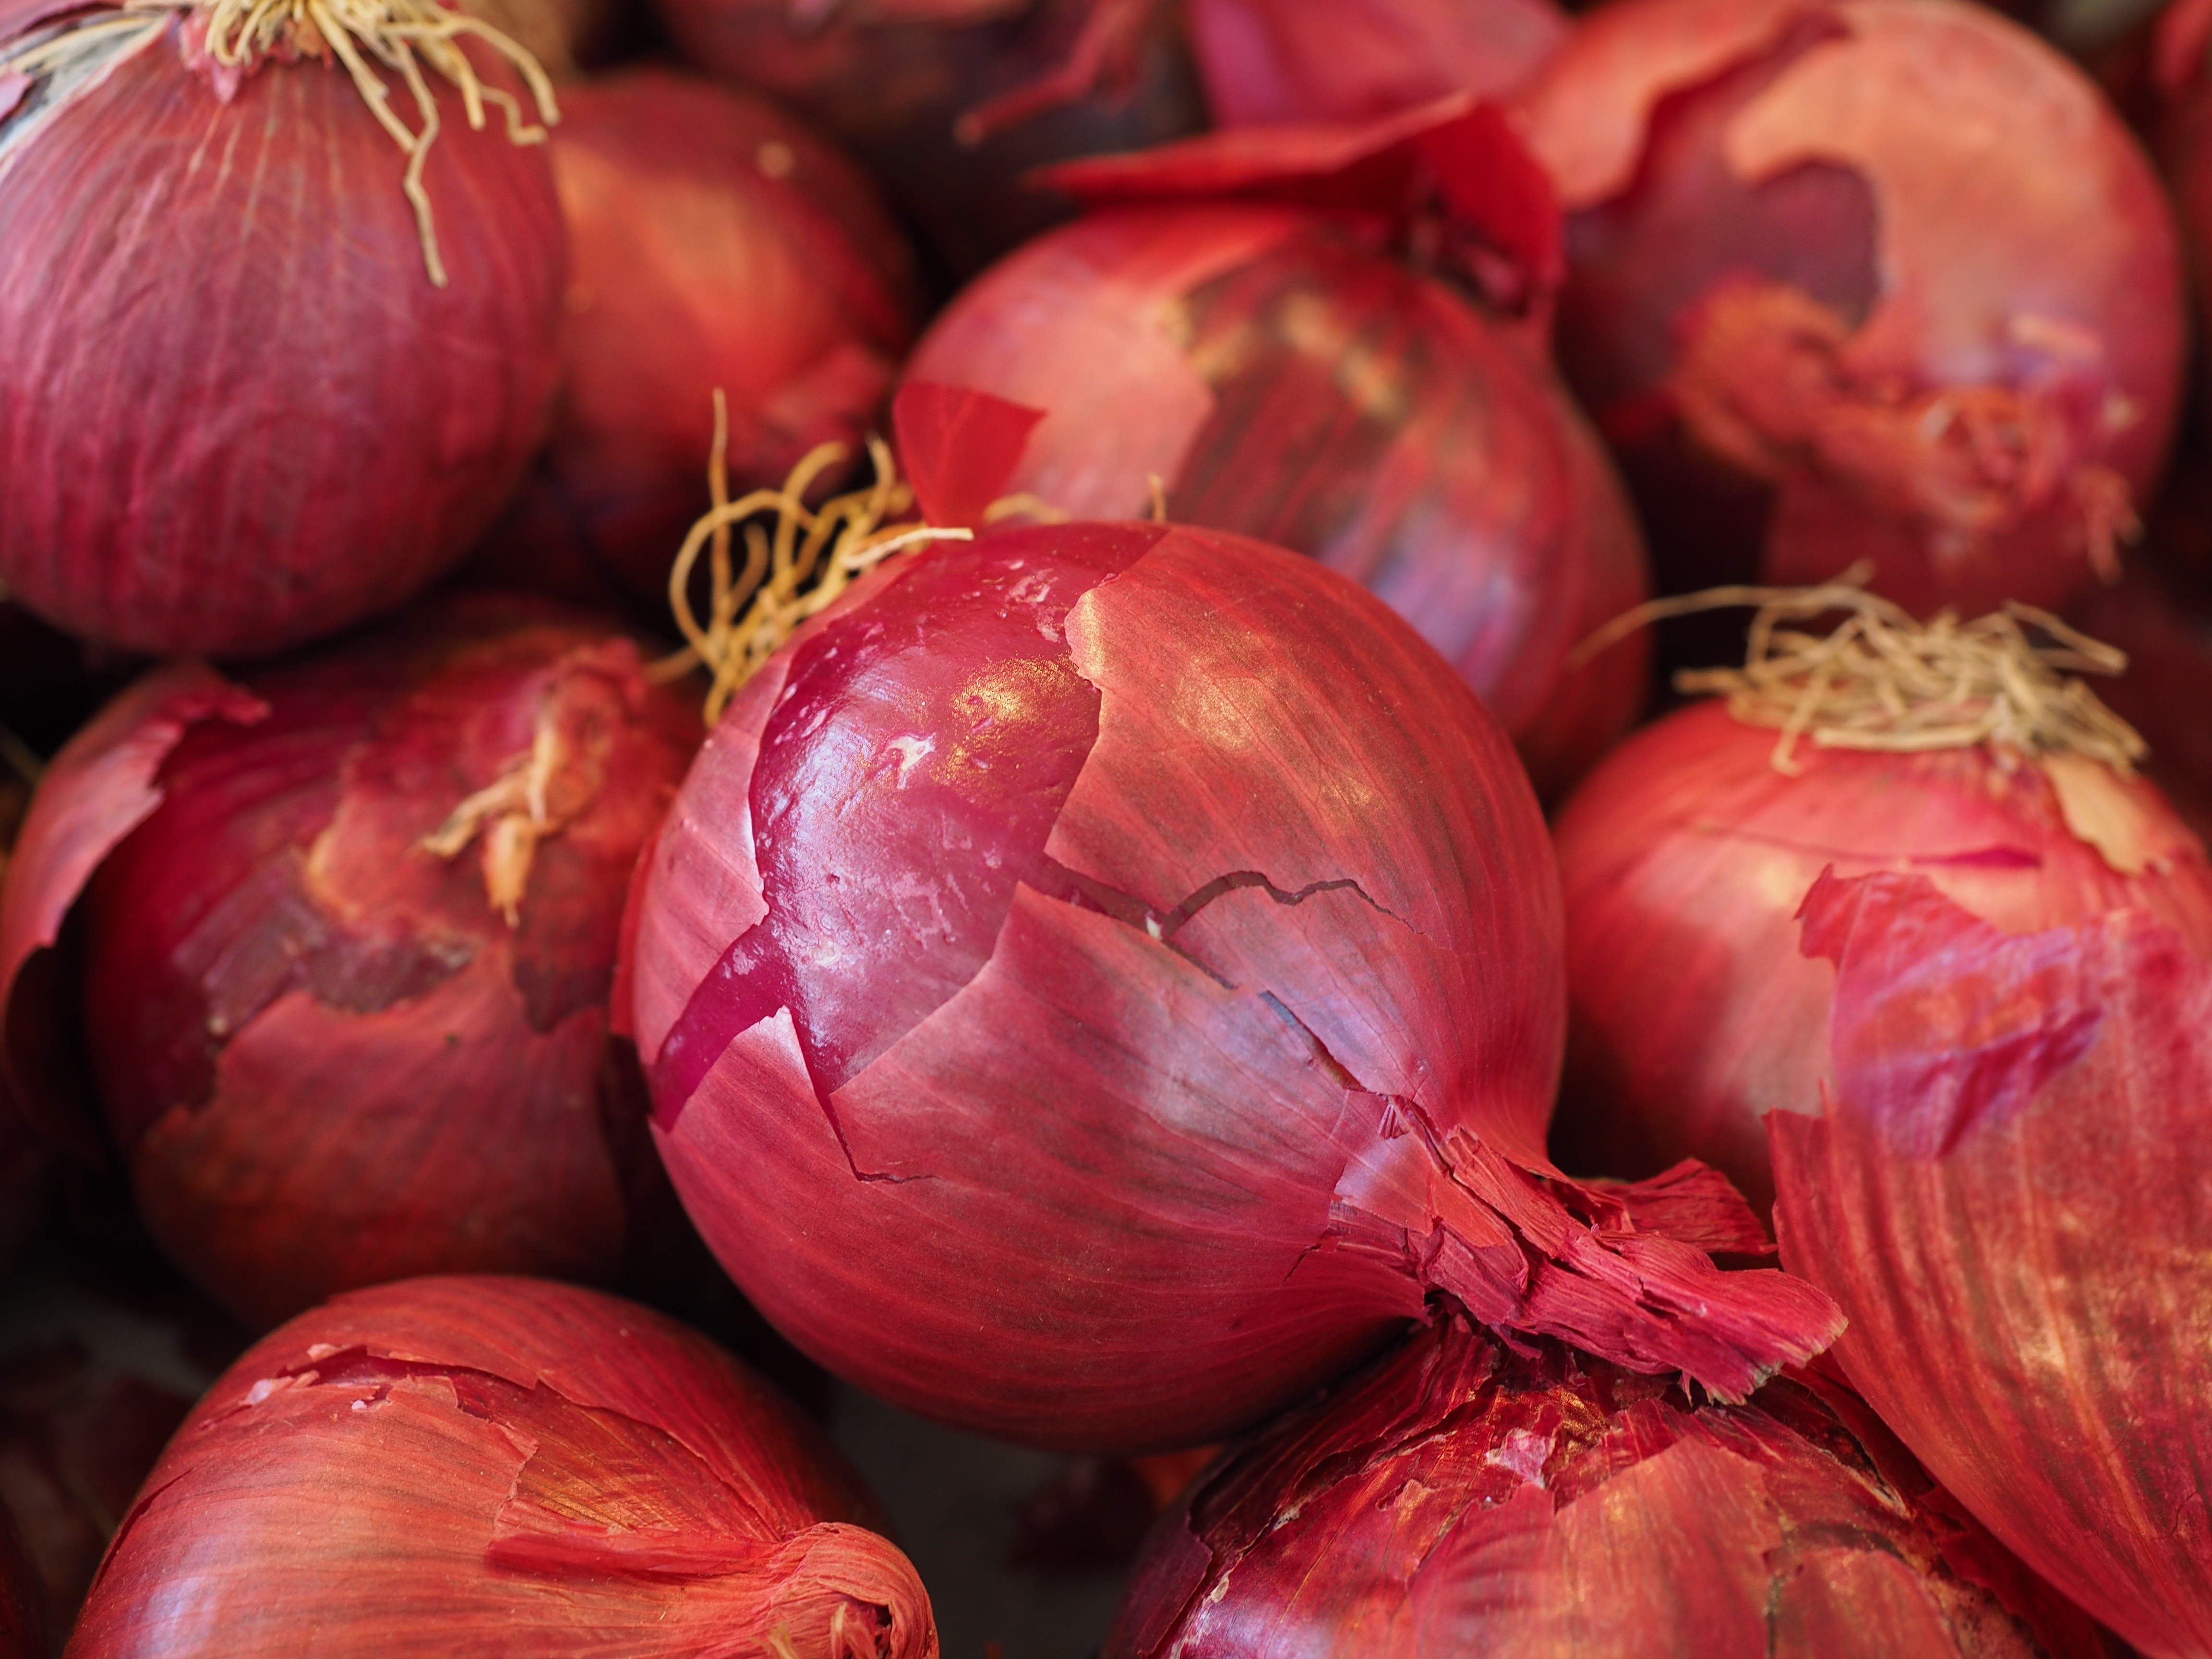
plant, food, red, produce, vegetable, market, onion, shell, vegetables, violet, flowering plant, shallot, red onion, vegetable onion, land plant, onion genus, red onions vegetables